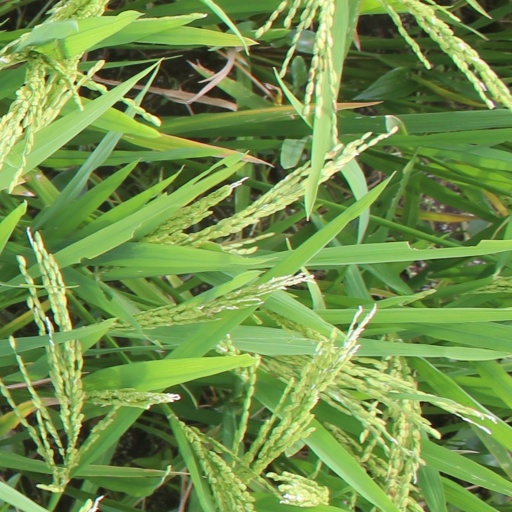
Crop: rice